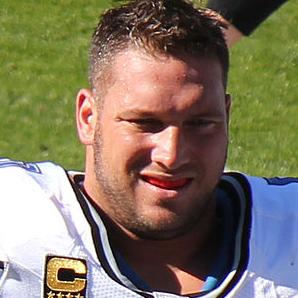
Age: 32